Auburn Battlefield

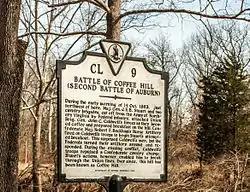
Auburn Battlefield marker, February 2014

Auburn Battlefield, also known as Coffee Hill Battlefield, is a national historic district and American Civil War battlefield located near Catlett, Fauquier County, Virginia. It encompasses the areas of the two Auburn battles on October 13 and 14, 1863, and includes 18 contributing buildings, 23 contributing sites, and 8 contributing structures. The battles are referred to as the First Battle of Auburn and Second Battle of Auburn.